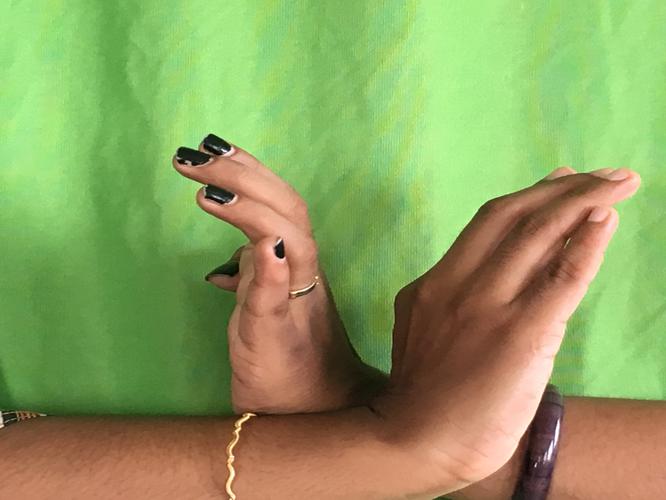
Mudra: Nagabandha
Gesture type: double_hand